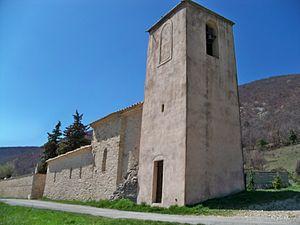
Chapelle de Jonquet, La Rochegiron (04)
La Rochegiron est une commune française, située dans le département des Alpes-de-Haute-Provence en région Provence-Alpes-Côte d'Azur.